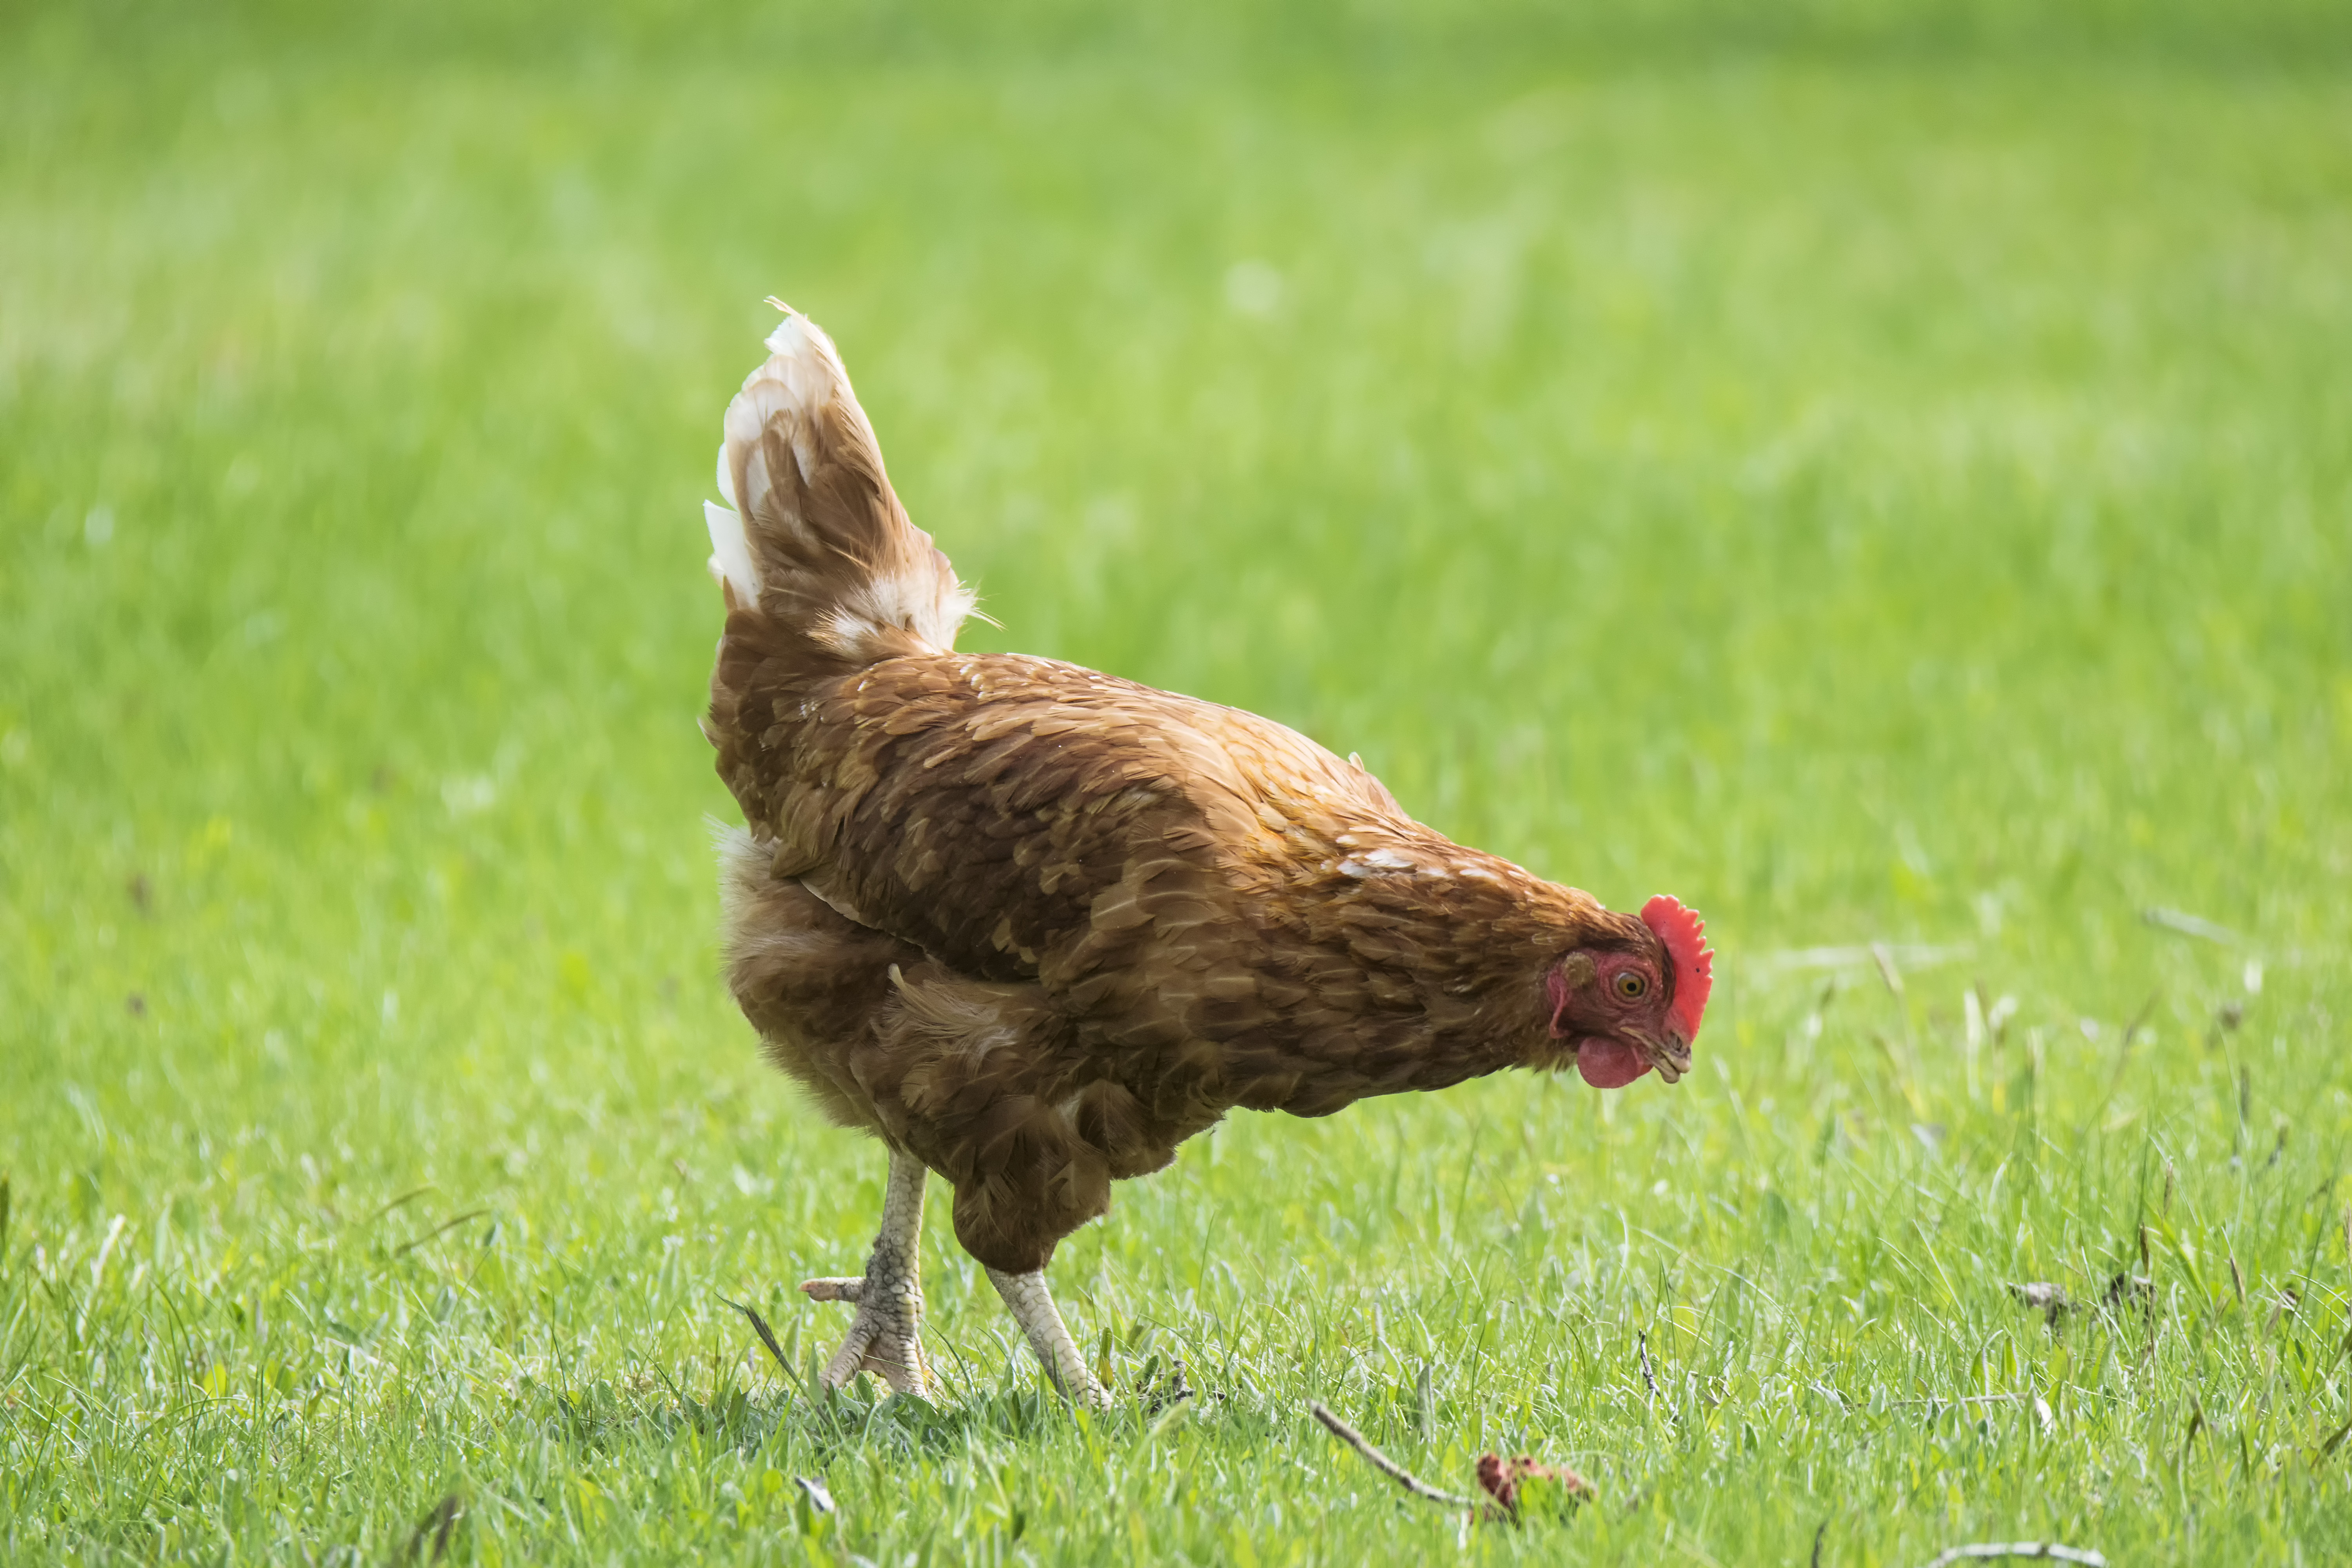
grass, bird, lawn, meadow, prairie, beak, pasture, chicken, fowl, fauna, poultry, canada, grassland, galliformes, vertebrate, quebec, sherbrooke, poule